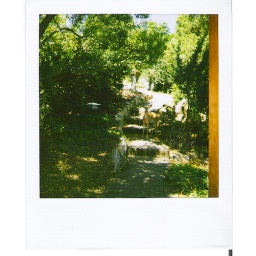
they like to sleep under a tree that's right outside the door